Megaphorb

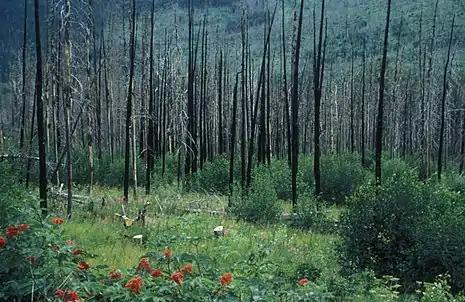
Regrowth of a megaphorb community after forest fire

Megaphorbs are areas with a community of tall, exuberant, perennial herbs. The plant communities provide ground cover and often exist on the margins of wooded areas, terrain that has recently been cleared, or in disturbed areas adjacent to creeks or rivers. These plant communities are often found in mountainous areas.